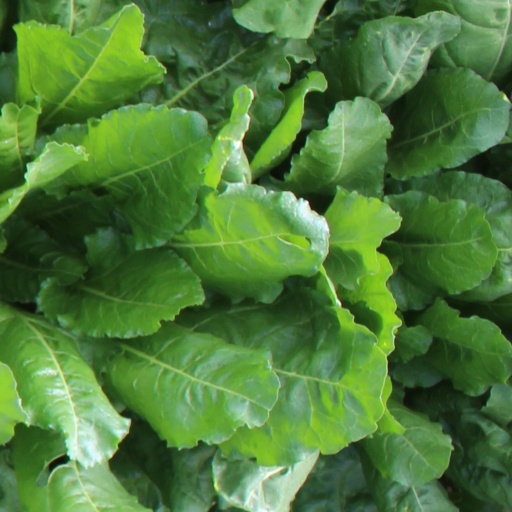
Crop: sugar beet